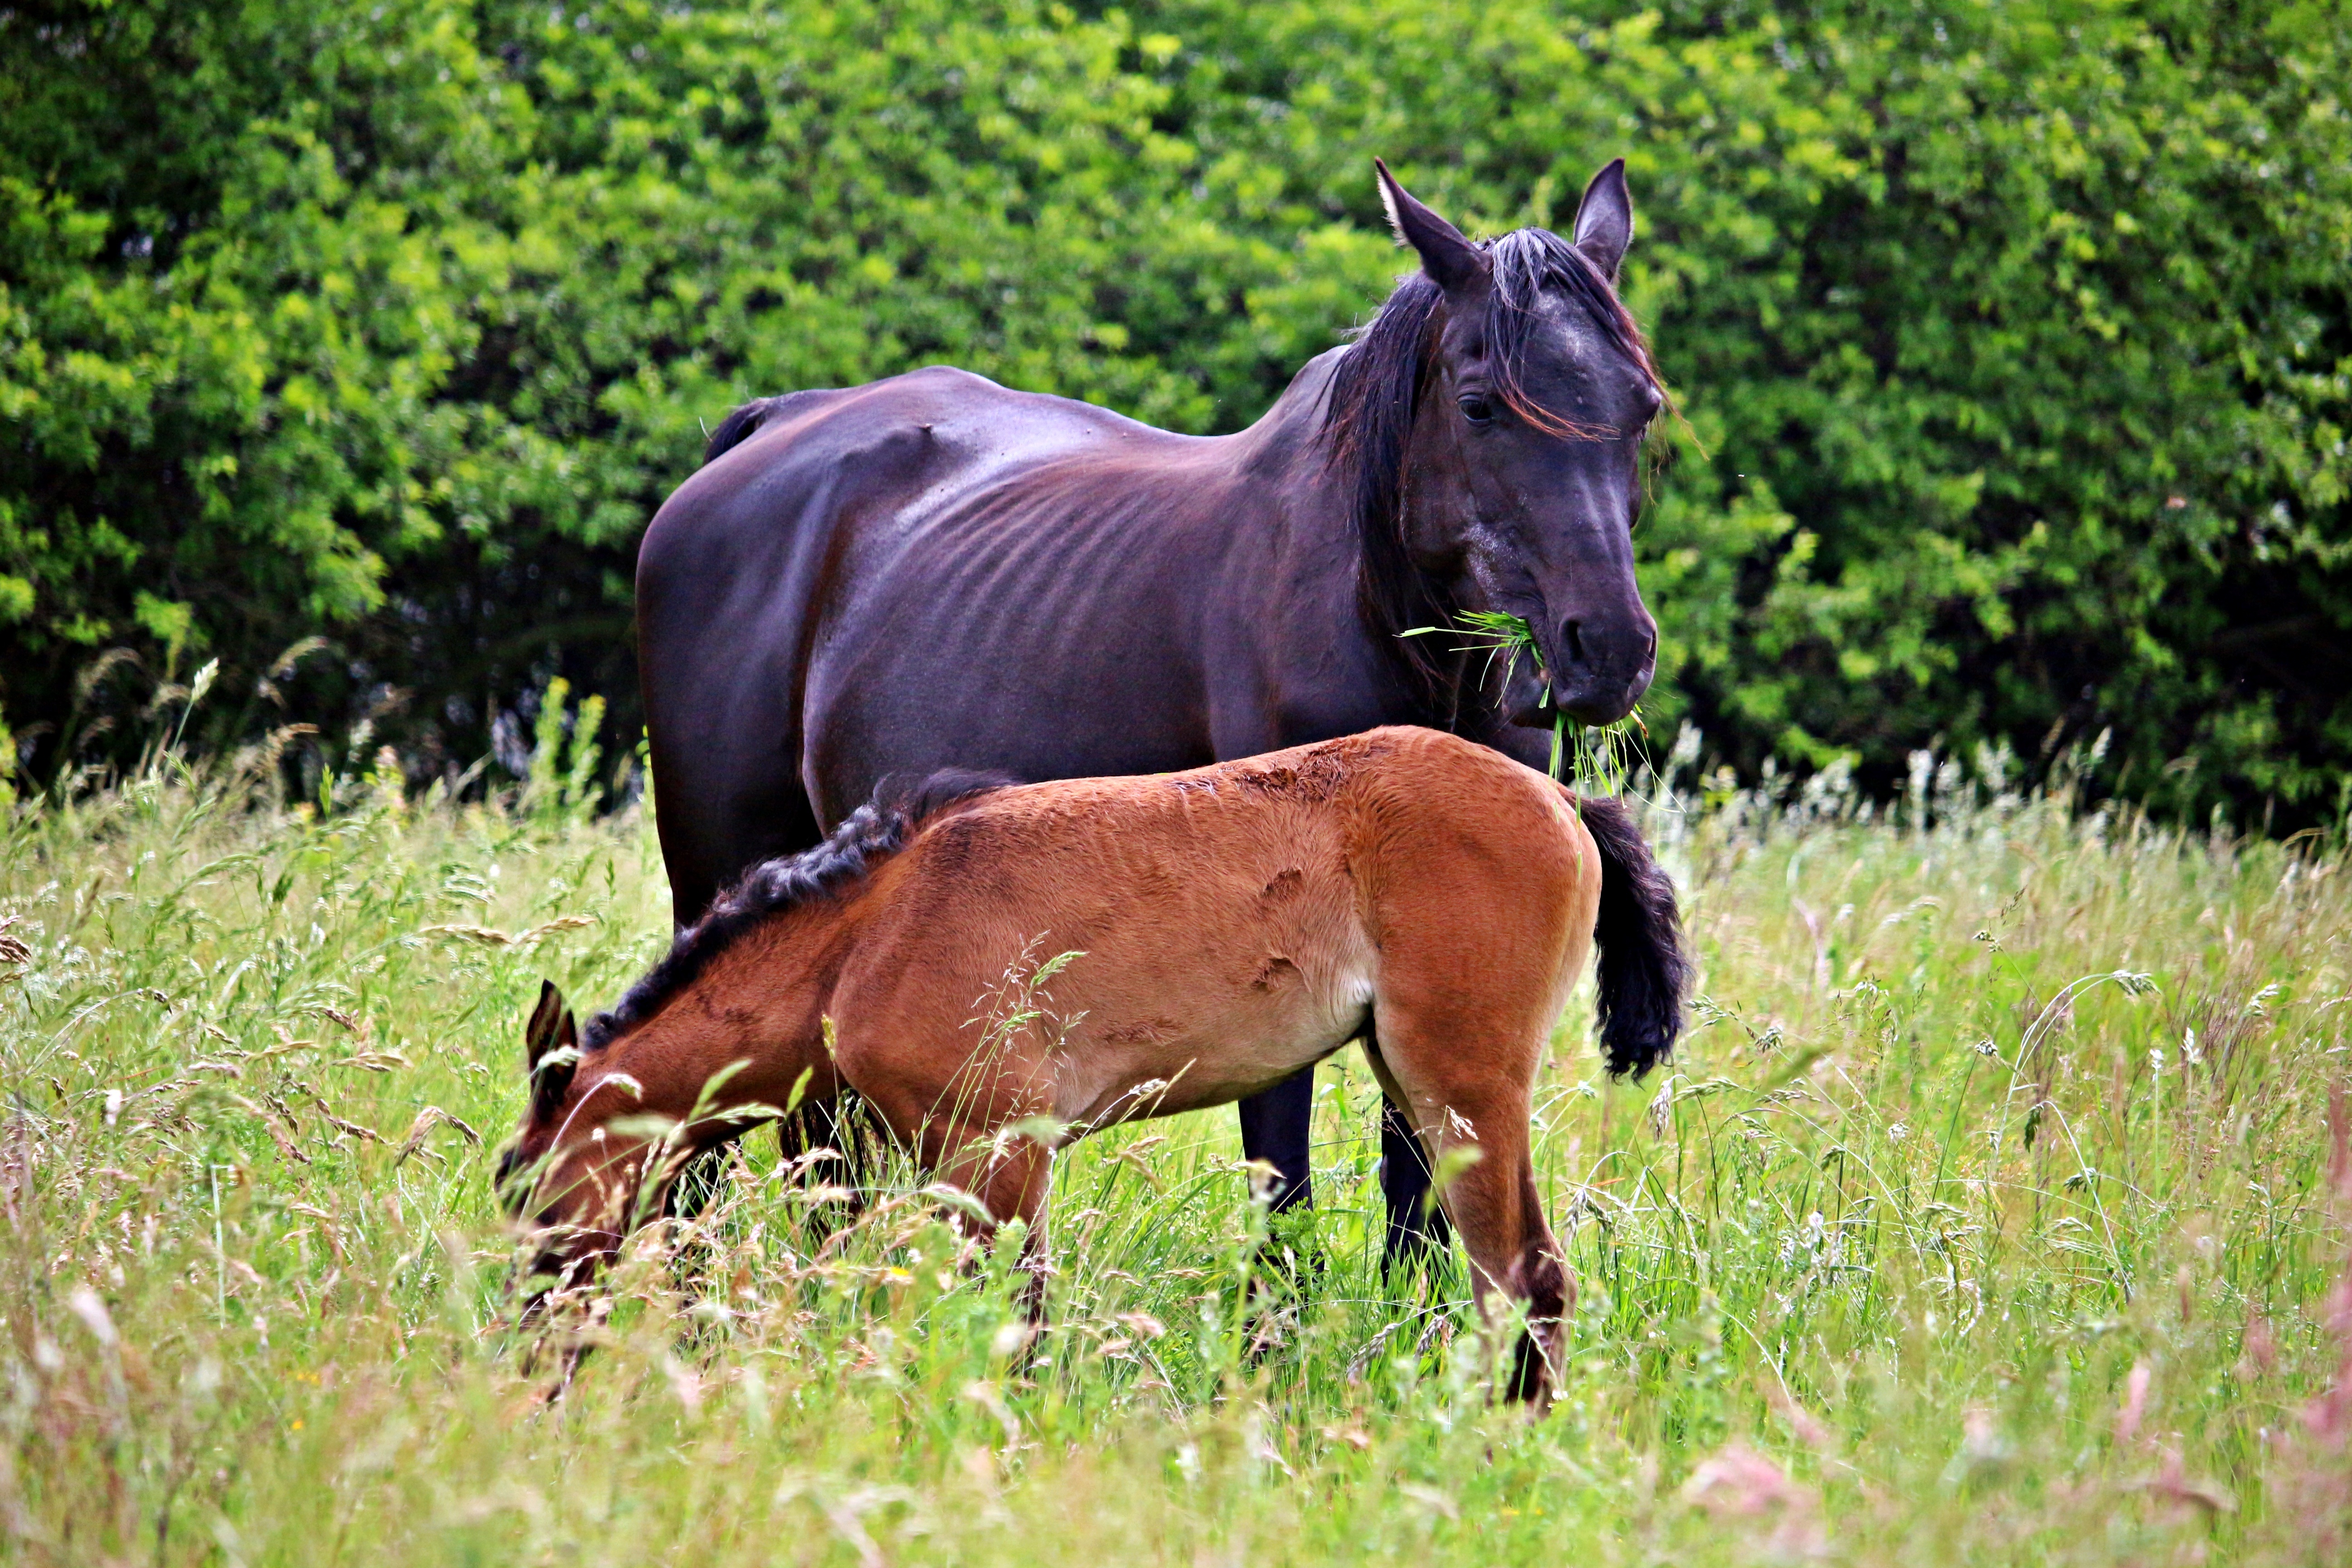
grass, field, farm, meadow, prairie, wildlife, herd, pasture, grazing, horse, mammal, stallion, mane, fauna, graze, grassland, vertebrate, mare, rap, coupling, foal, thoroughbred arabian, brown mold, rural area, pack animal, mare with foal, horse like mammal, mustang horse